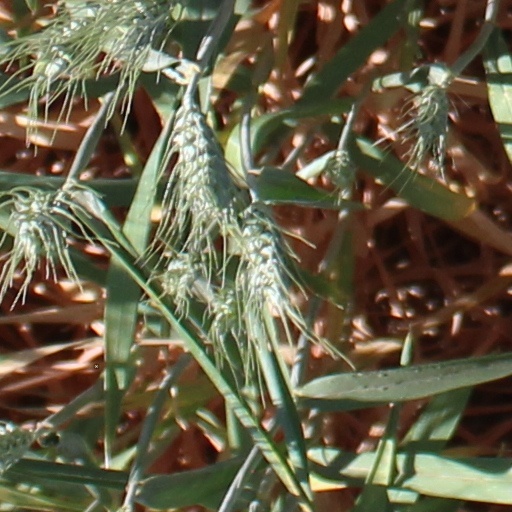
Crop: wheat